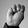
ASL letter: M